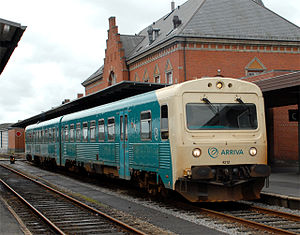
Litra MR
MR-togsæt i Arriva-farver på Esbjerg Station i 2007.
Arriva tog nr. 4212 ved Esbjerg
Litra MR-MRD er en type togsæt, der benyttes af DSB. I perioden 2003-2010 benyttedes togene også af Arriva. Hvert togsæt består af to forskellige motorvogne, som hver er forsynet med en dieselmotor på 239 kW. Den maksimale hastighed er 130 km/t, og toget er udrustet med ATC. Et togsæt har plads til 131 passagerer. Der er leveret i alt 98 MR-MRD til DSB med i alt knapt 13.000 siddepladser.